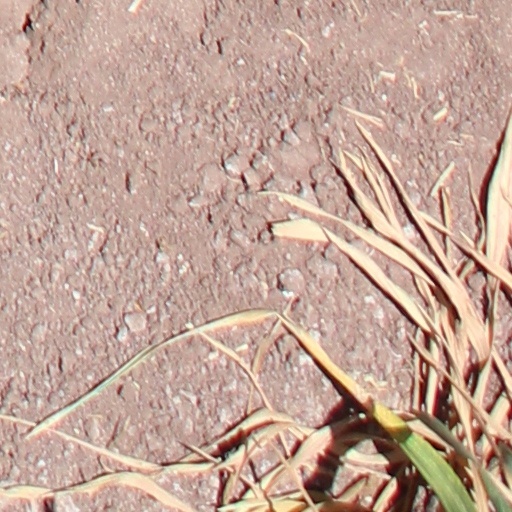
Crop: wheat